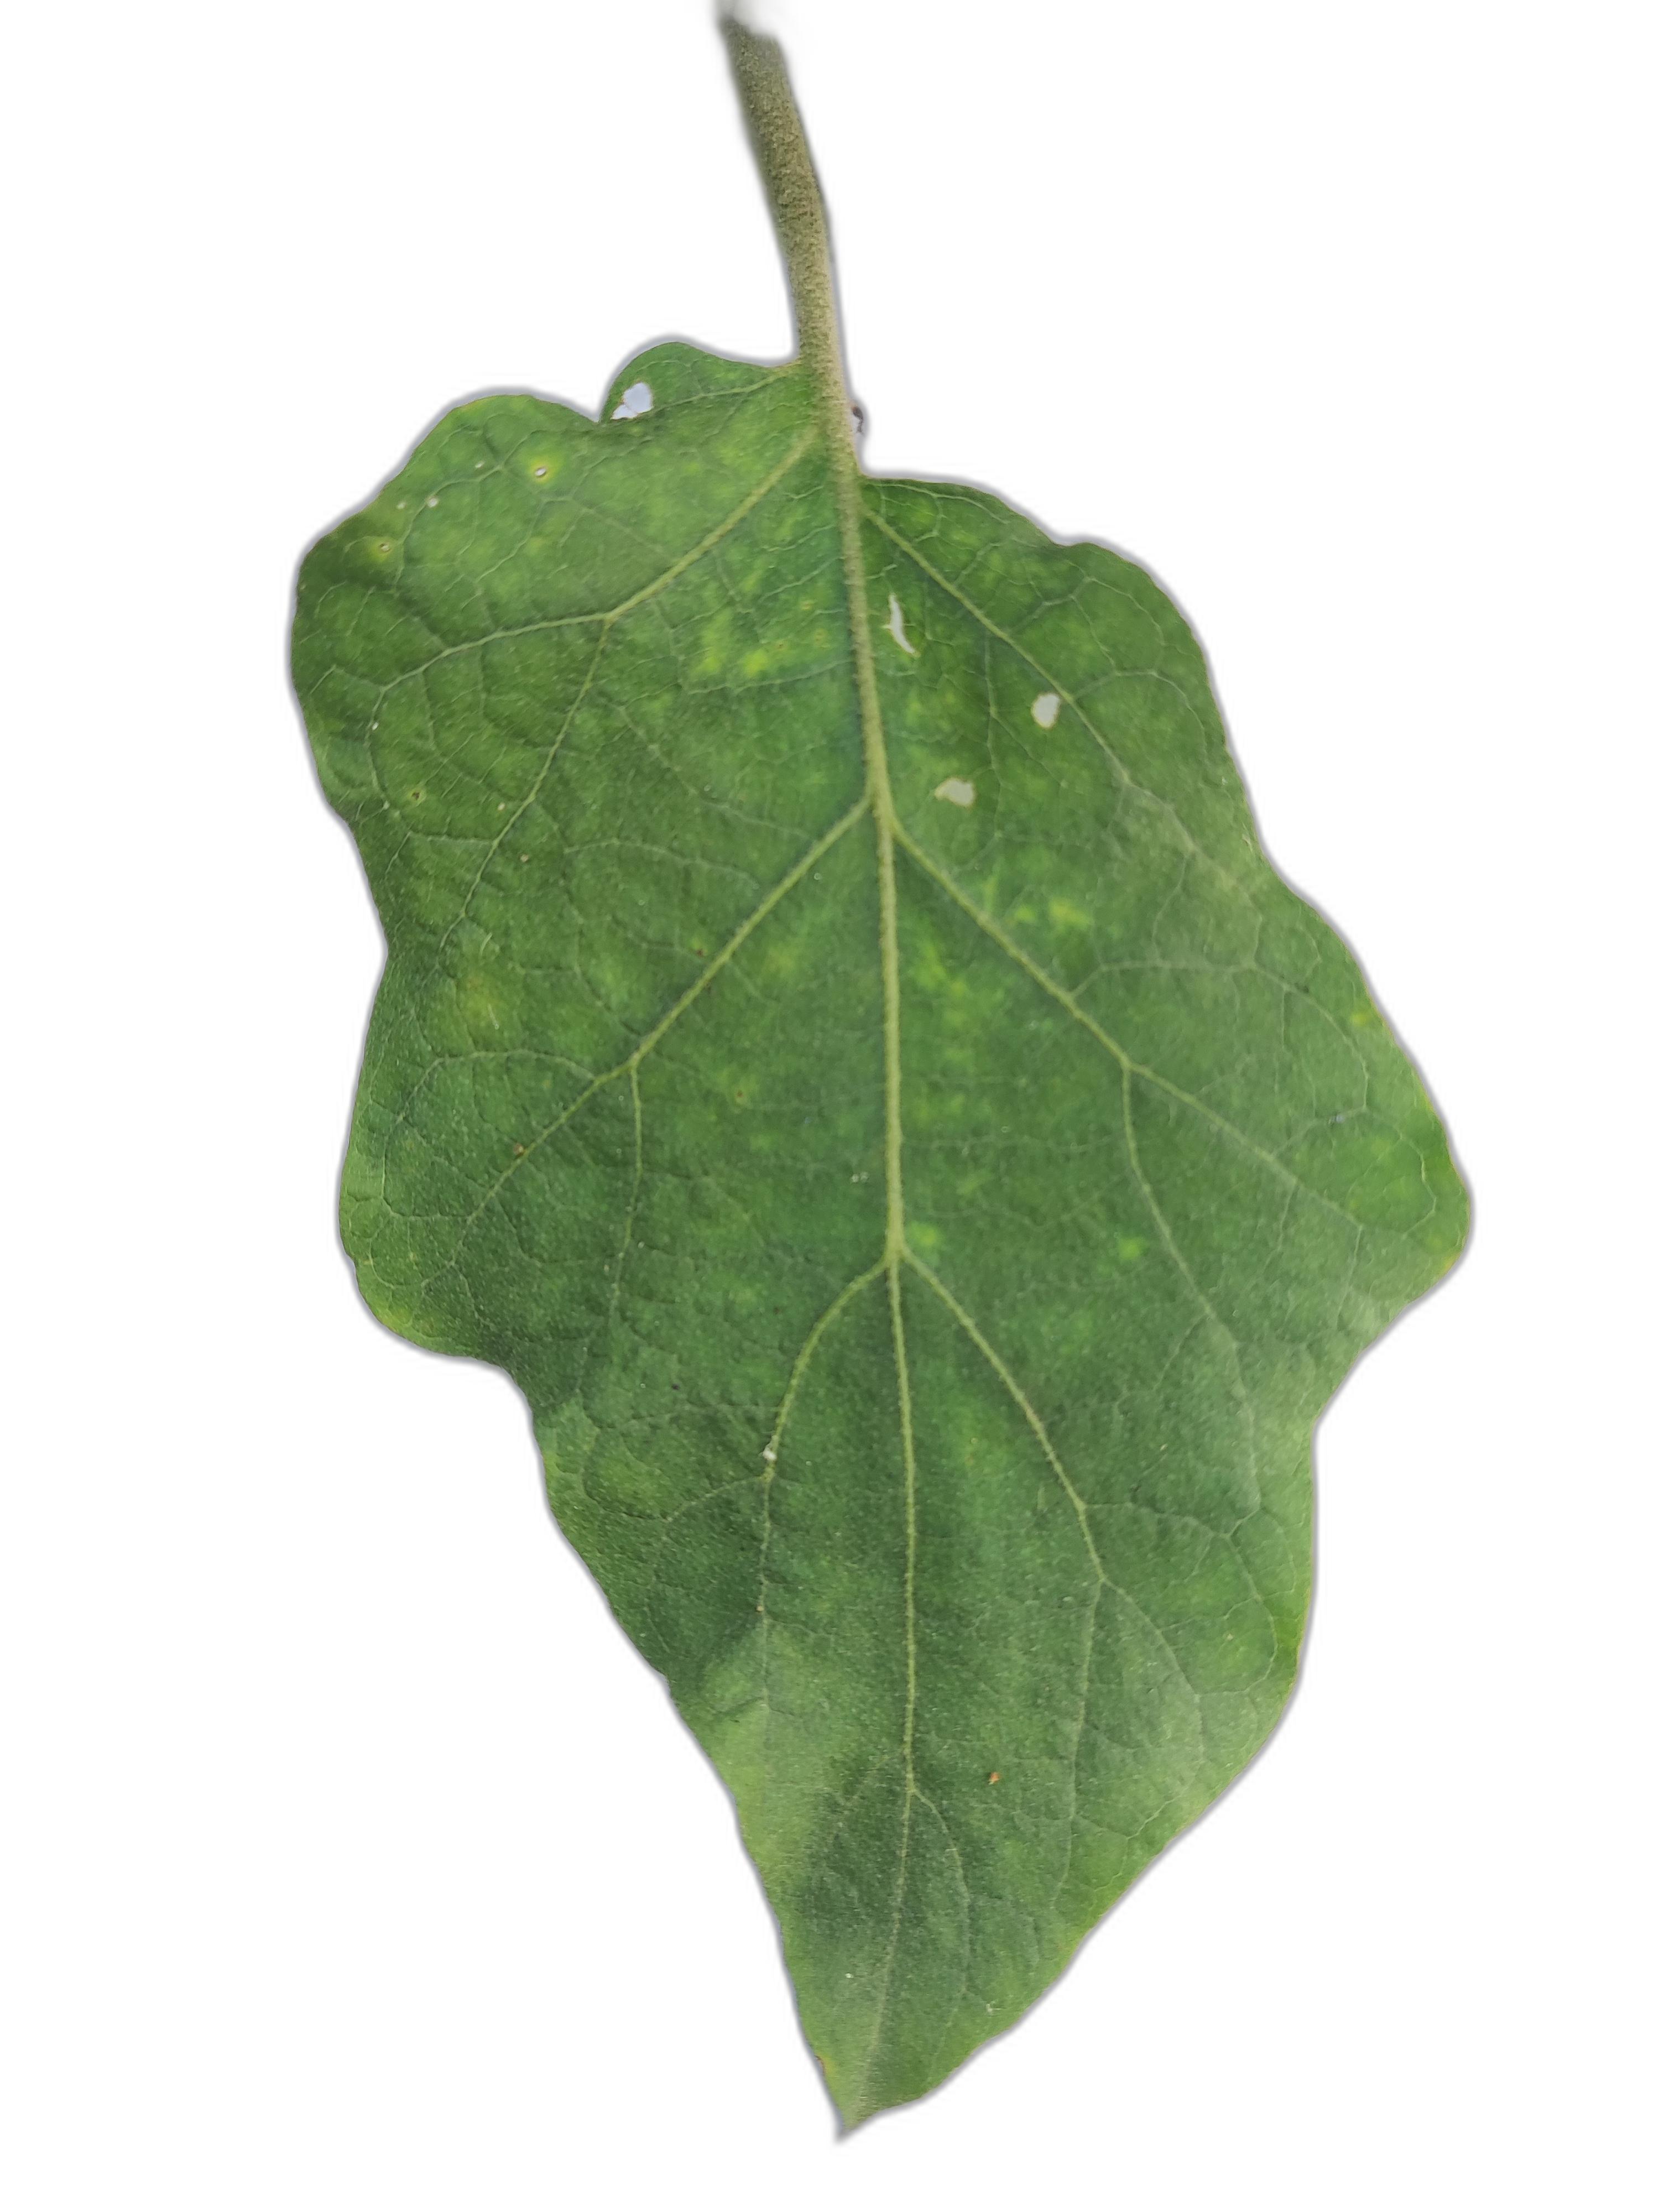
Label: Healthy Leaf